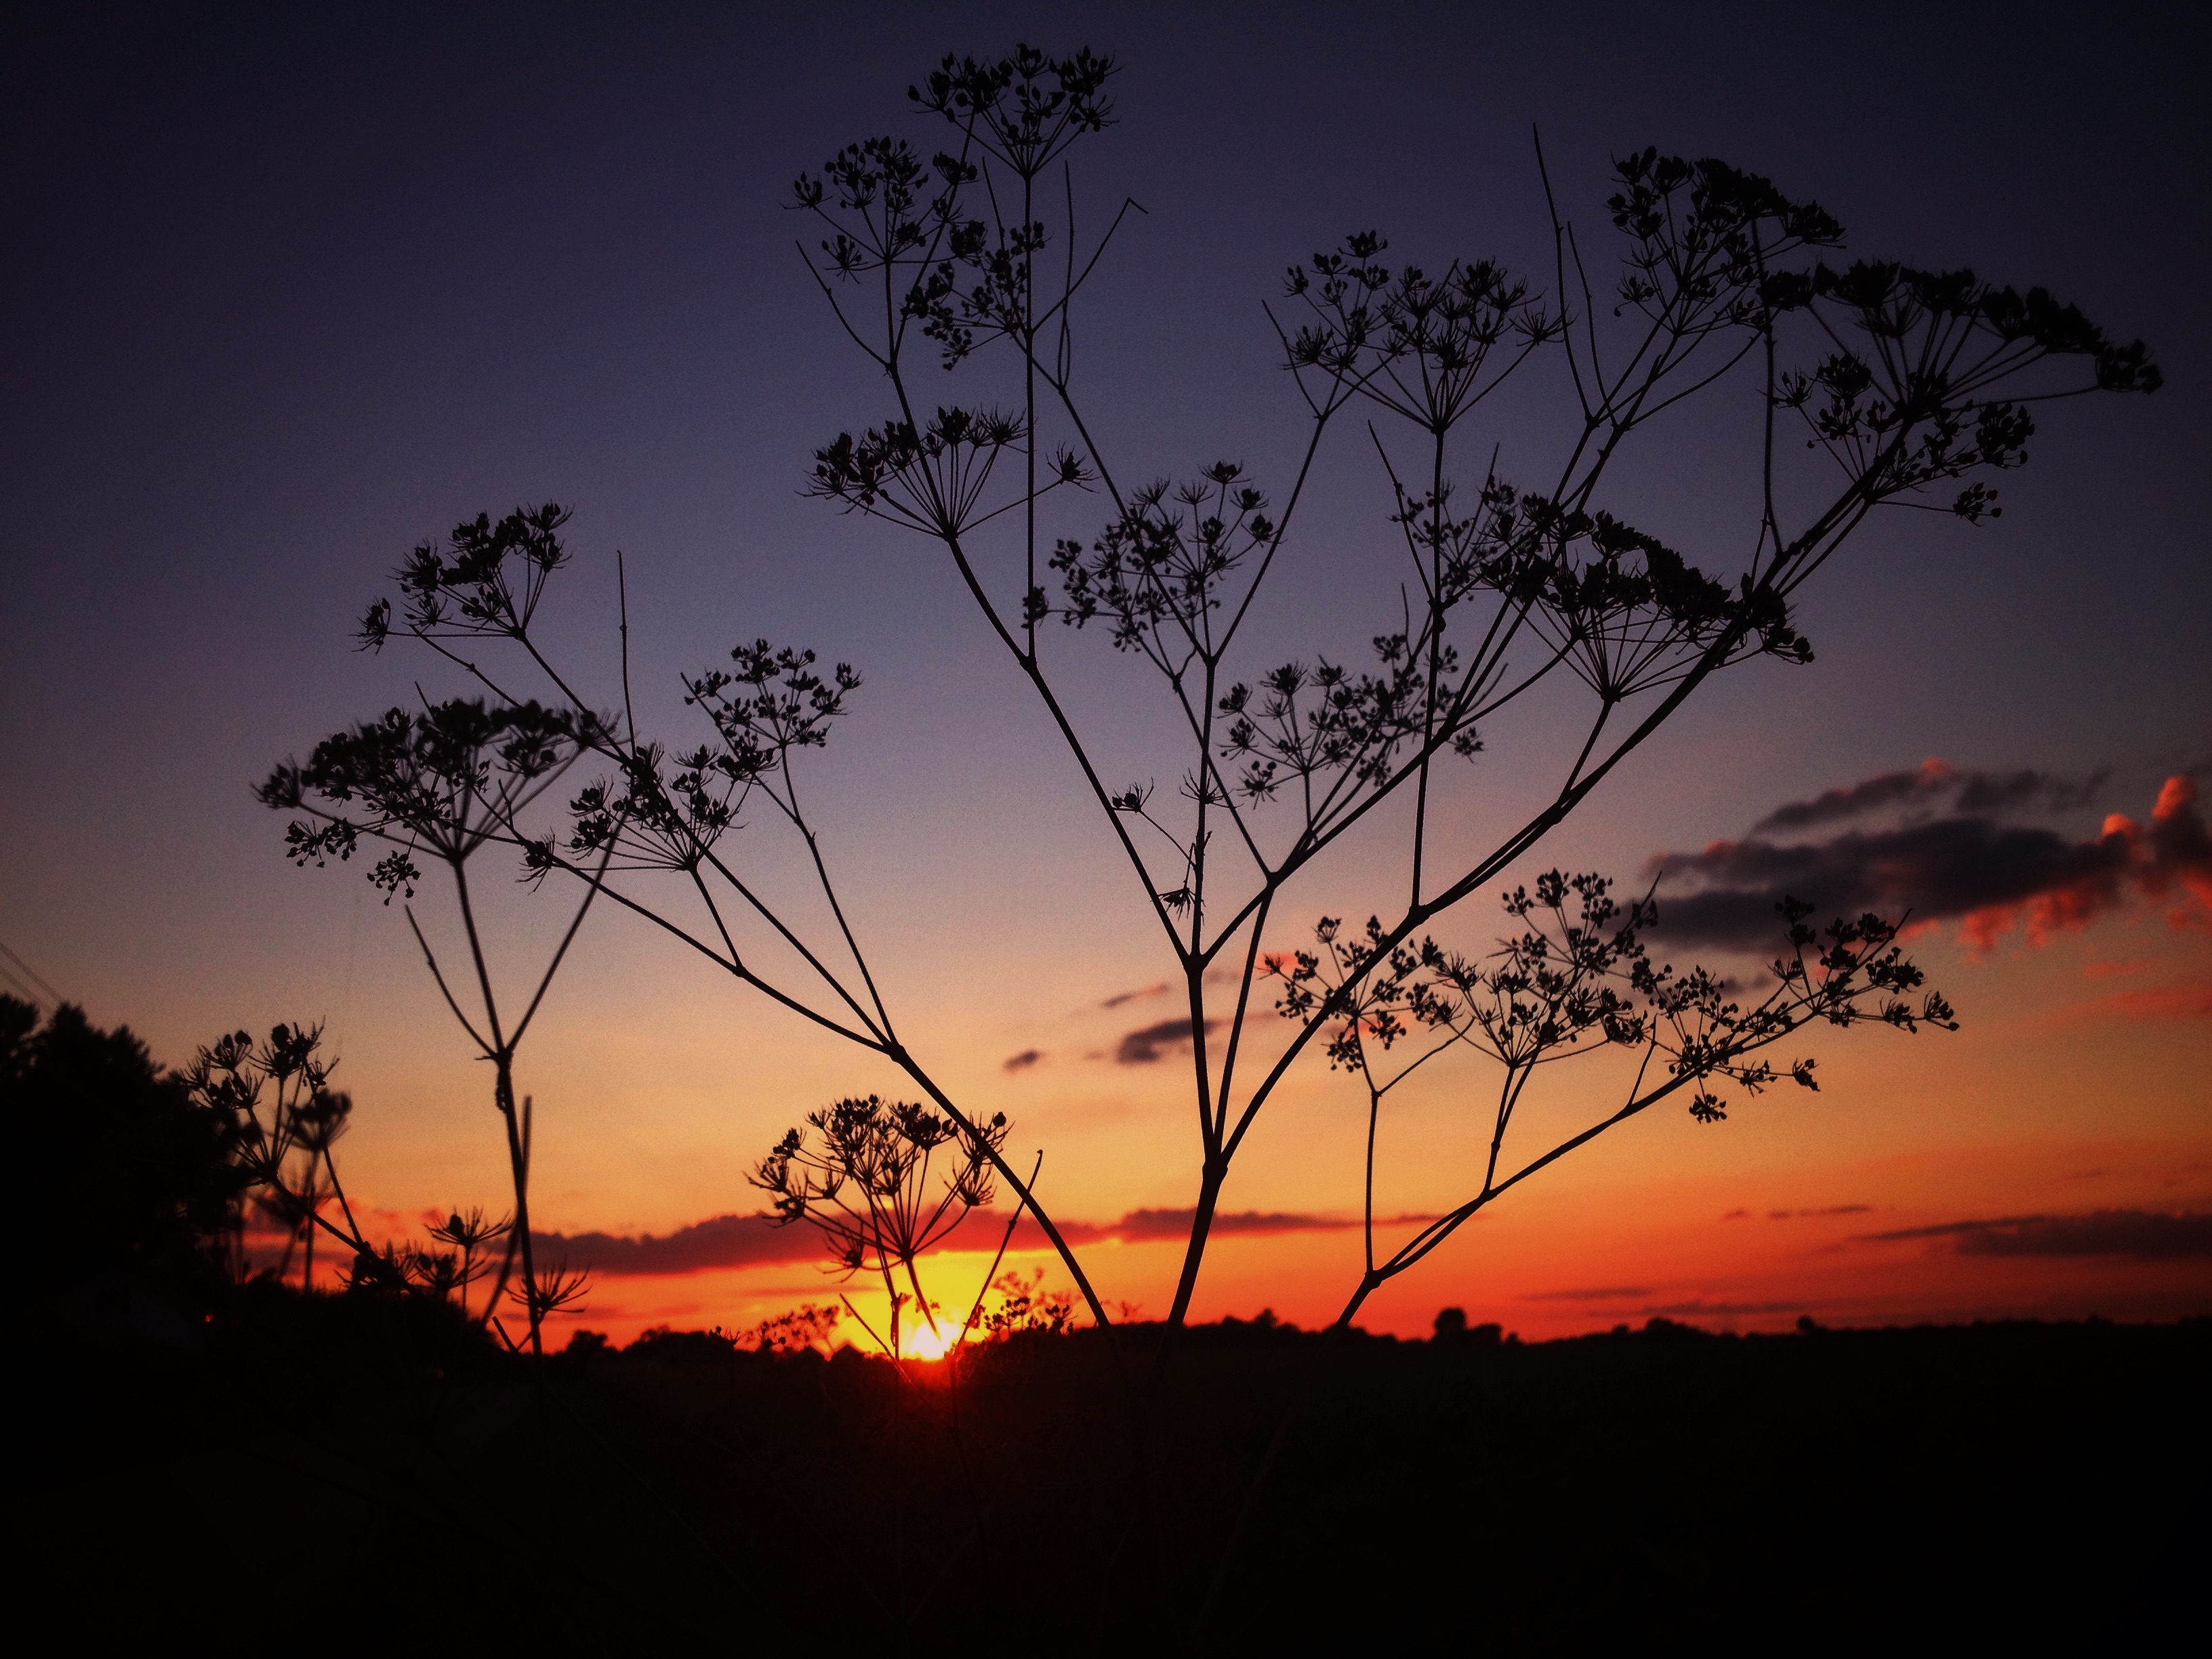
tree, nature, horizon, branch, cloud, sky, sunrise, sunset, morning, dawn, atmosphere, dusk, evening, savanna, afterglow, atmospheric phenomenon, red sky at morning